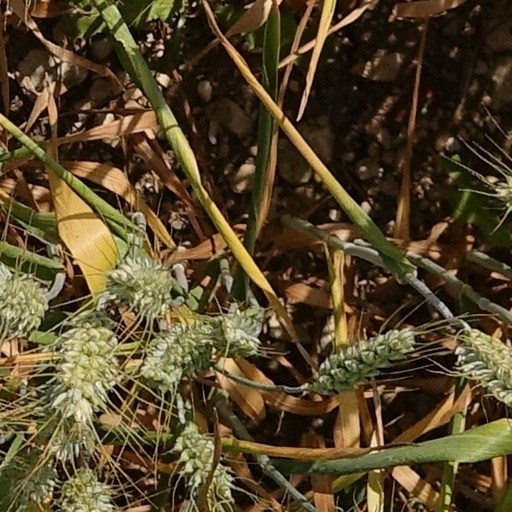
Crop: wheat